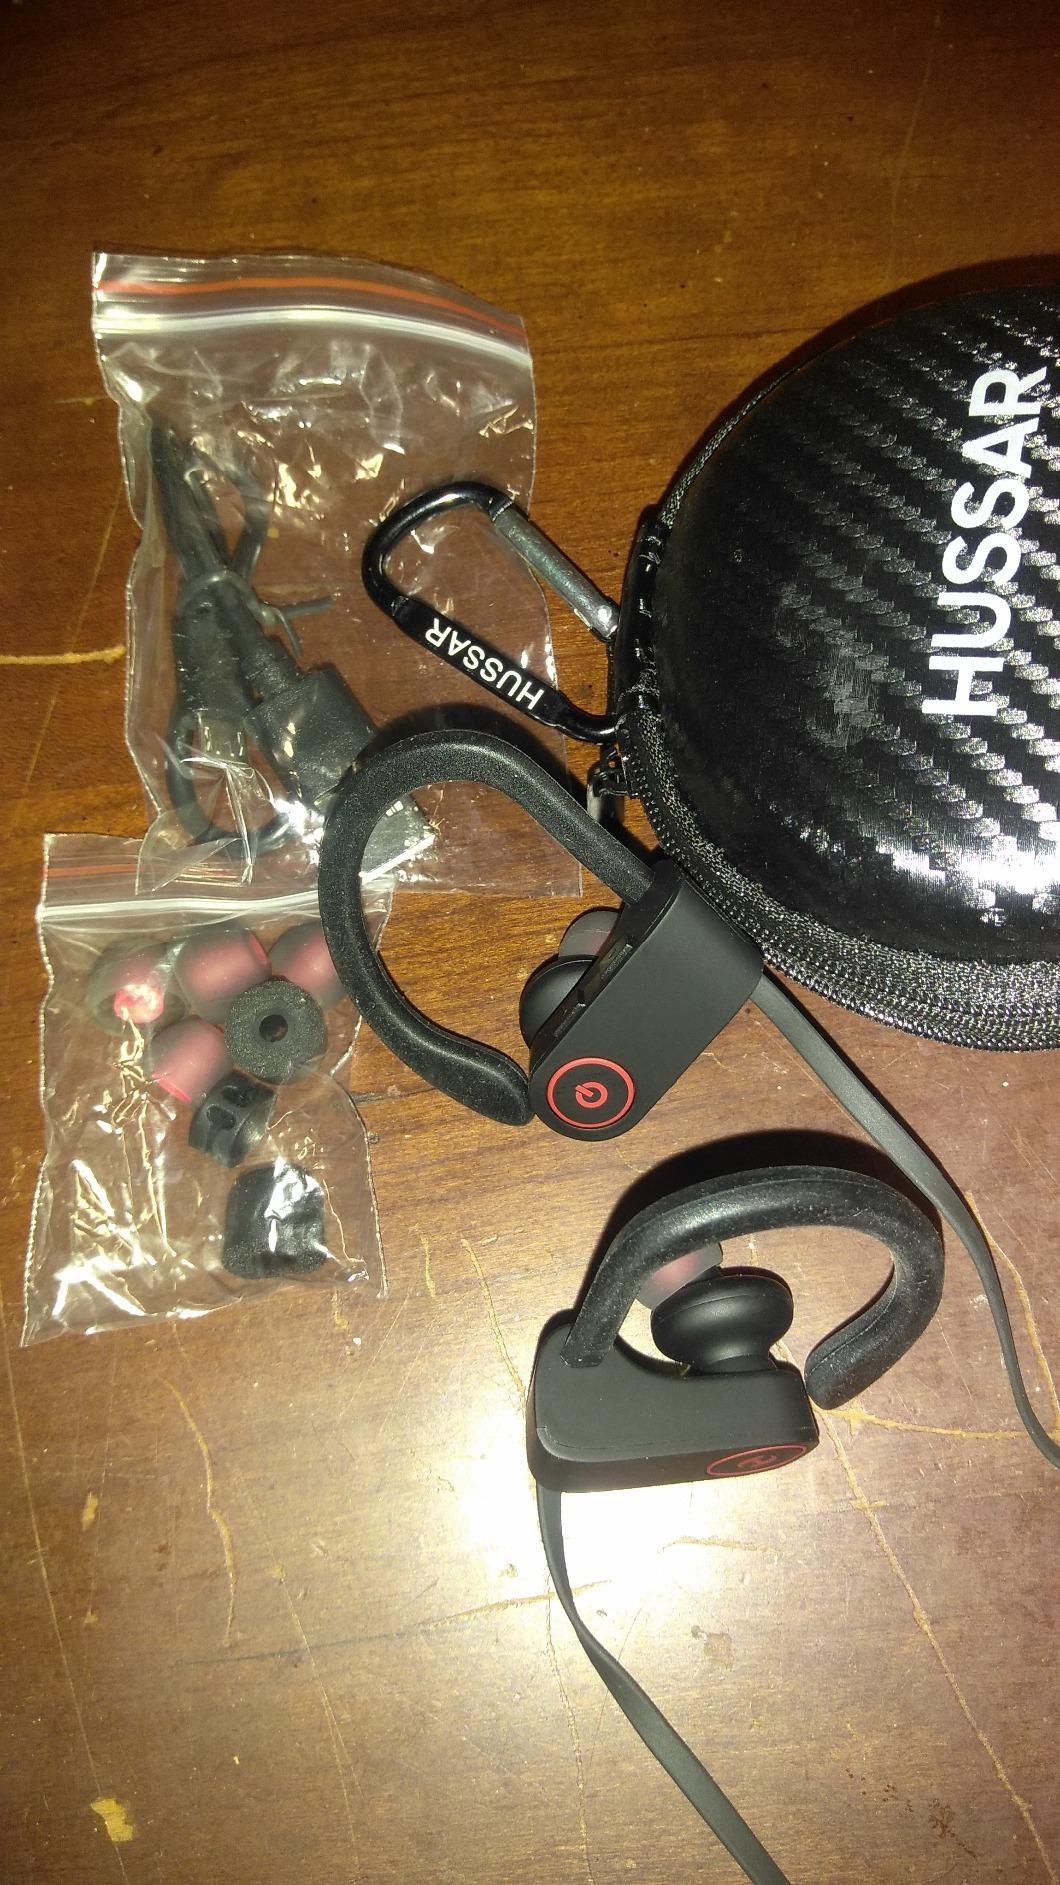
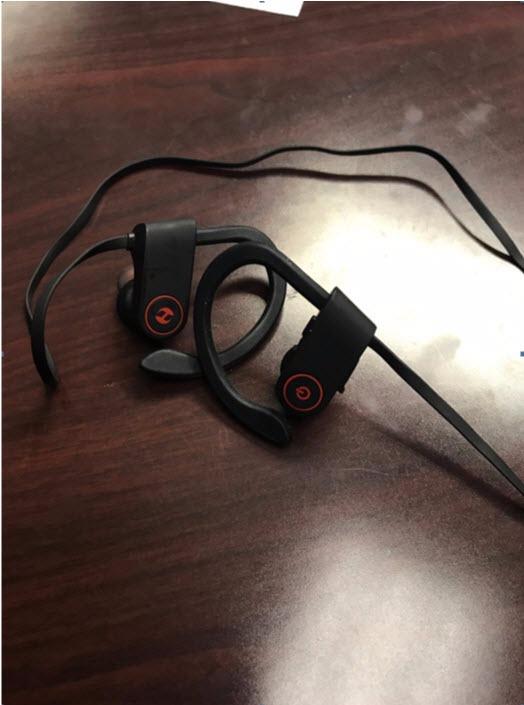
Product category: headphones
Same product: yes